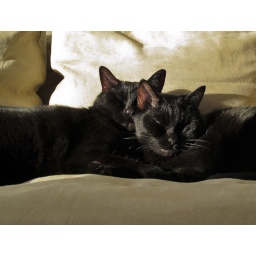
Adam and Abe nap on their sofa in the golden afternoon light of Orange County.